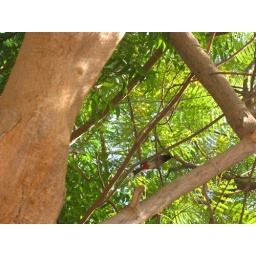
Mysterious greyish bird with a red patch on the underside of its tail in the neem tree.